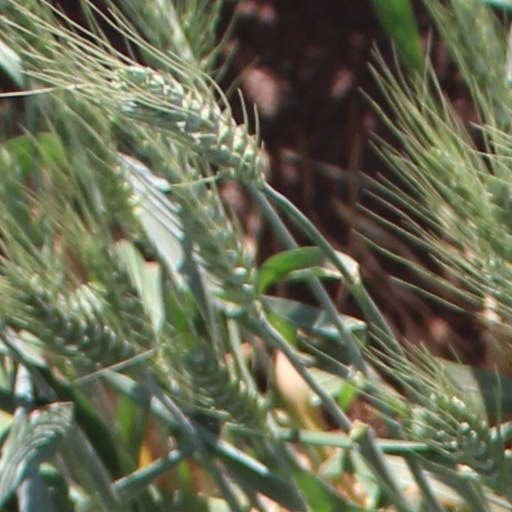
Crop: wheat